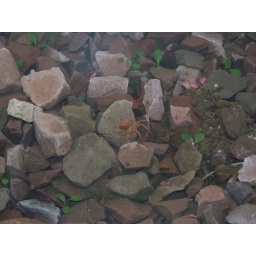
Creepy red Spider in the window well